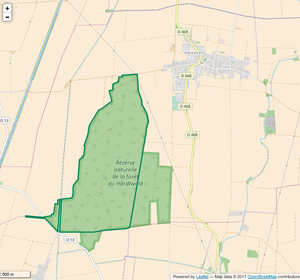
Périmètre de la RNR de la forêt de Mequillet Le Hardtwald.
La réserve naturelle régionale de la forêt de Méquillet « Le Hardtwald » est une réserve naturelle régionale située en région Grand Est. Classée en 2012, elle occupe une surface de 249 hectares et protège une forêt et des milieux secs de la plaine alsacienne.